I'll Become a Villainess Who Goes Down in History

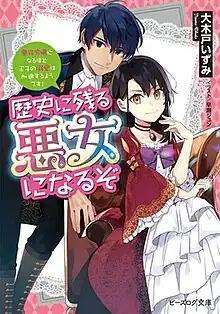
First light novel volume cover

is a Japanese light novel series written by Izumi Okido and illustrated by Jyun Hayase. It began as a web novel published on the user-generated web novel publishing site Shōsetsuka ni Narō in December 2018. It was later acquired by Enterbrain who began publishing it as a light novel under its B's Log Bunko light novel imprint in August 2019. A manga adaptation illustrated by Akari Hoshi began serialization in Enterbrain's "B's Log Comic" manga website in May 2020. An anime television series adaptation produced by Maho Film aired from October to December 2024.